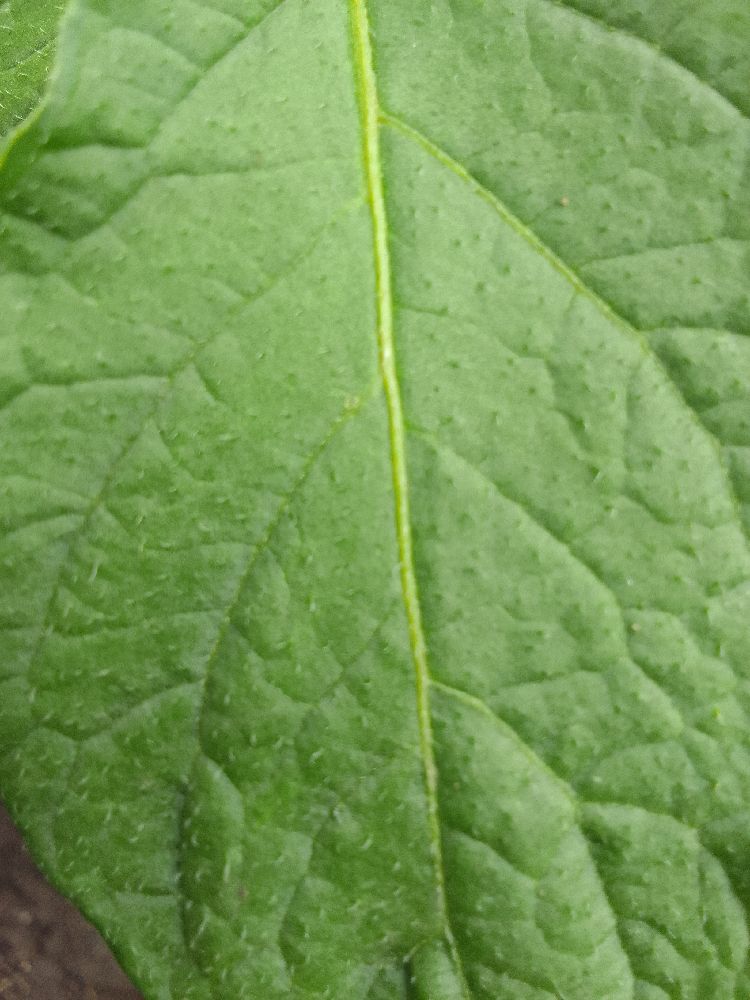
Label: Healthy